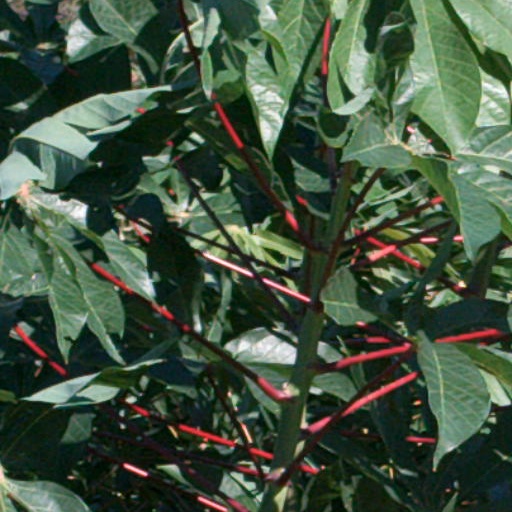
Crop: cassava